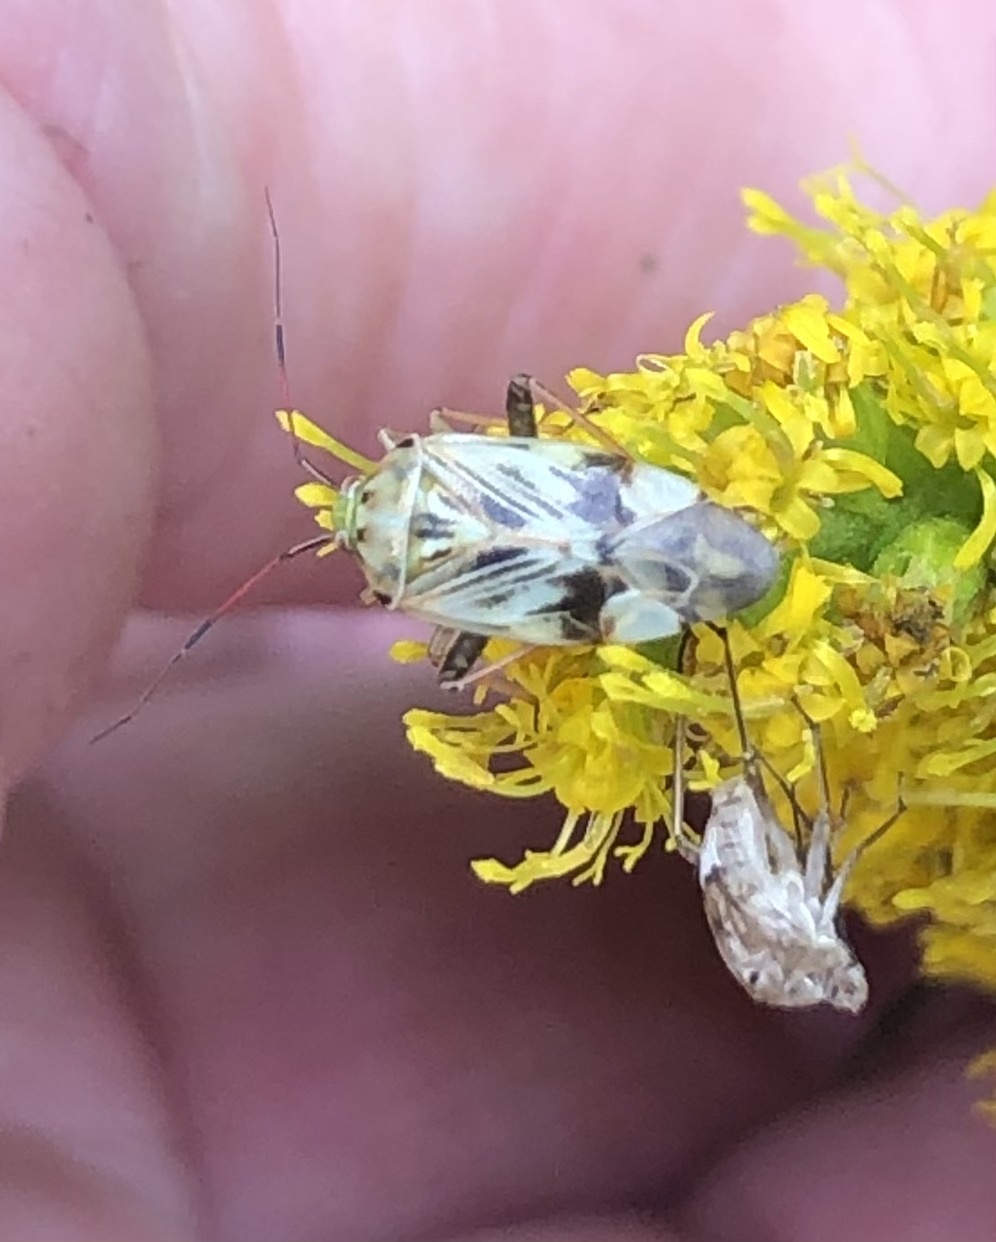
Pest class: lygus_bug